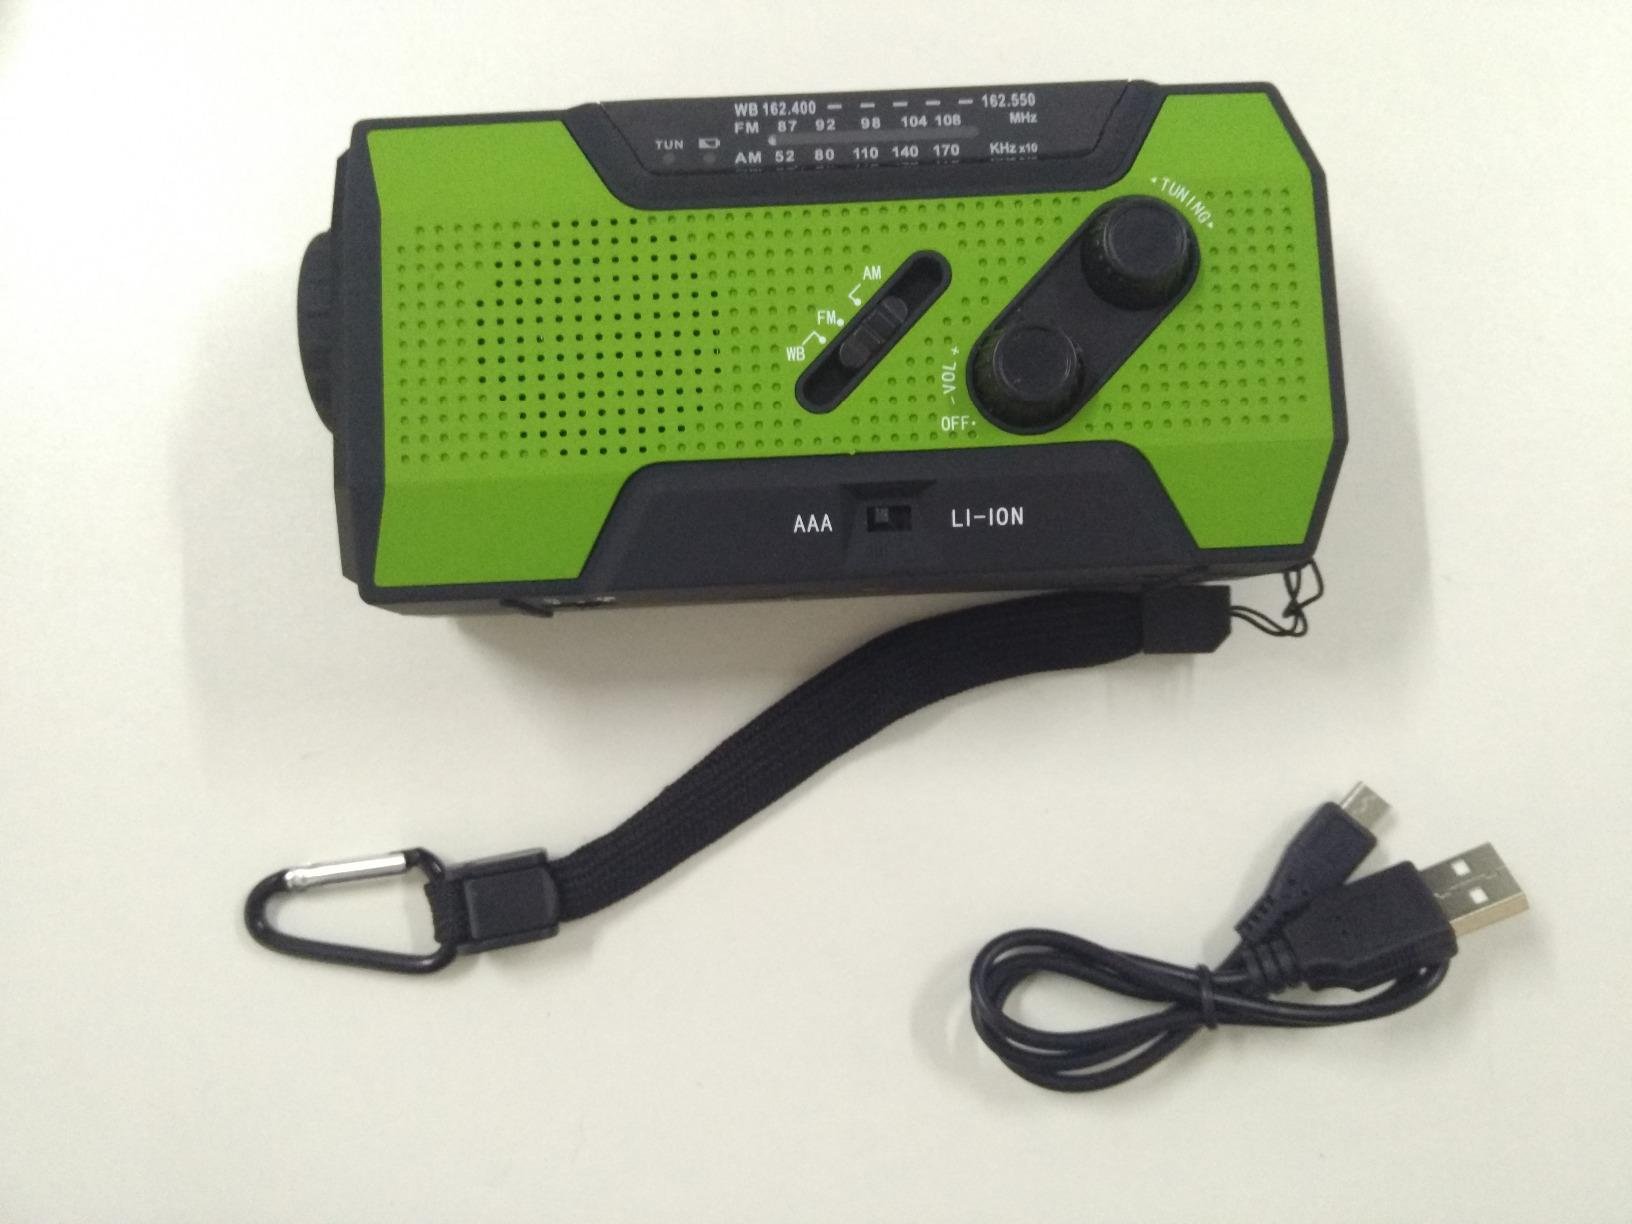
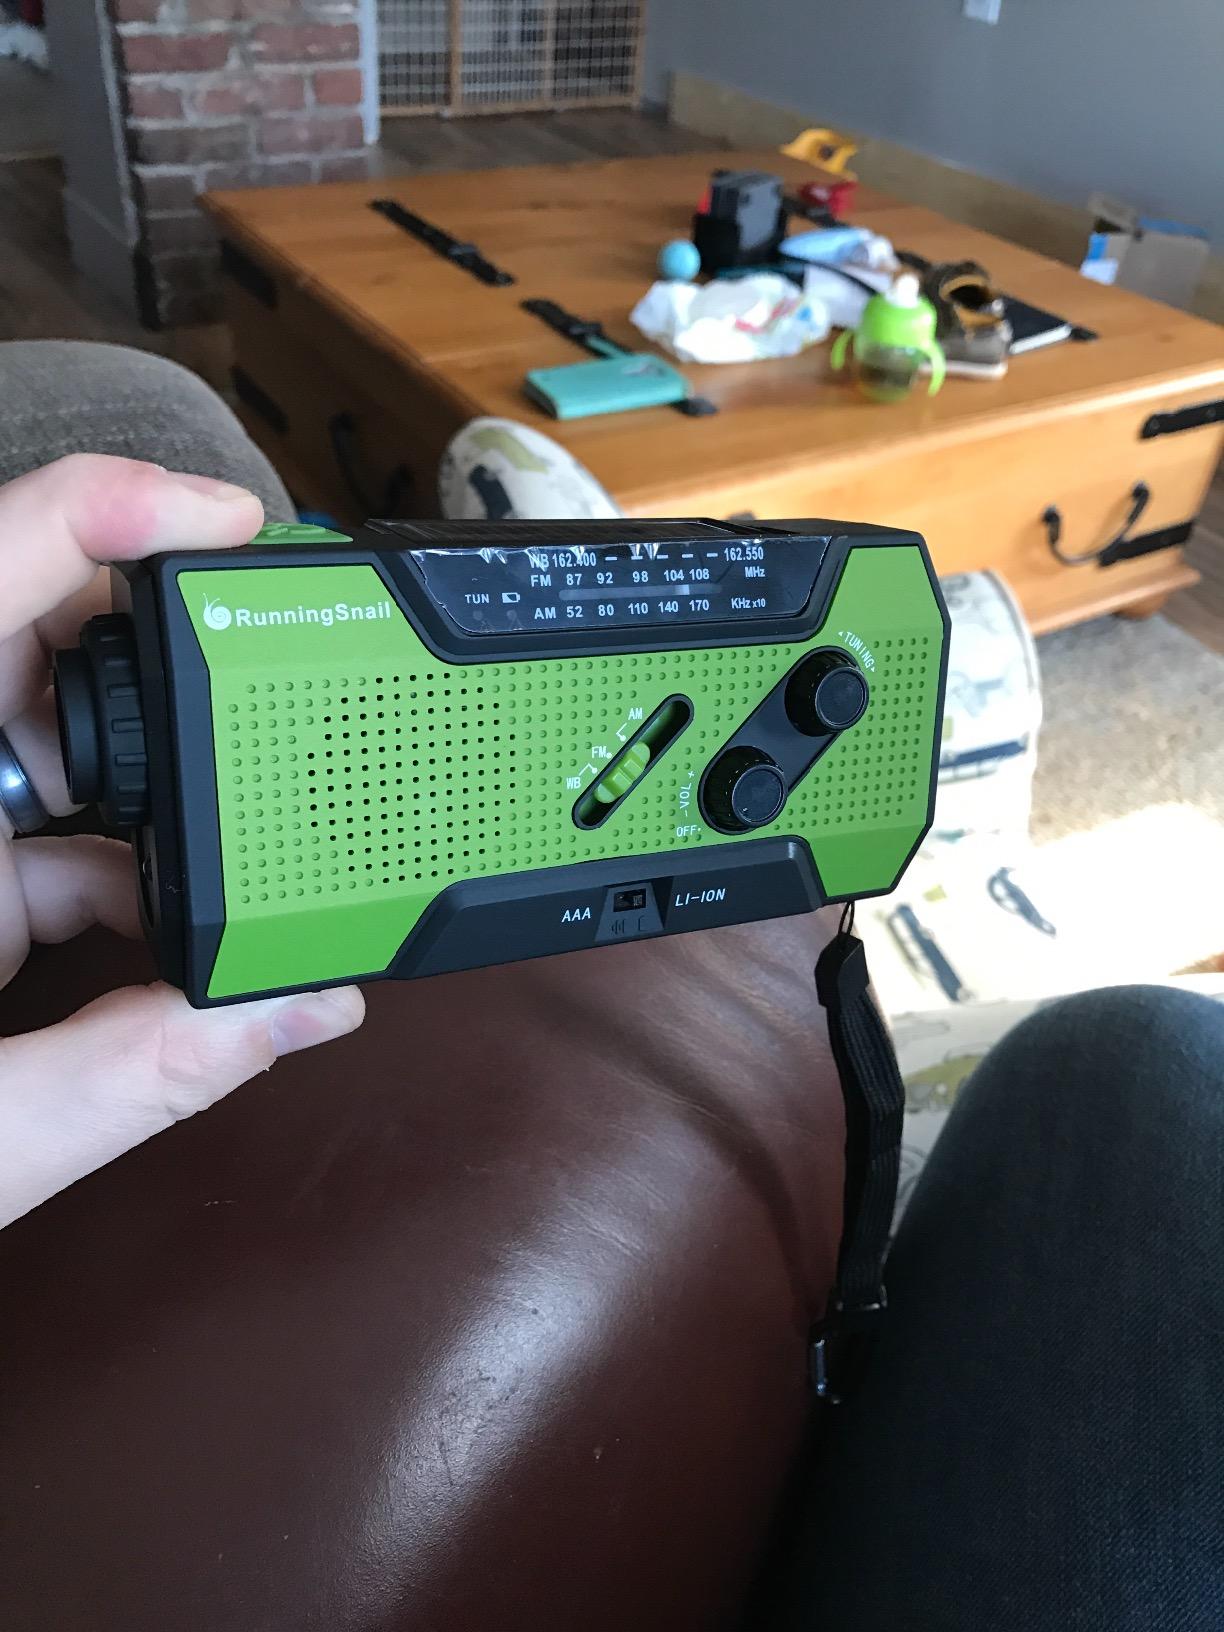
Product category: radio
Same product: yes